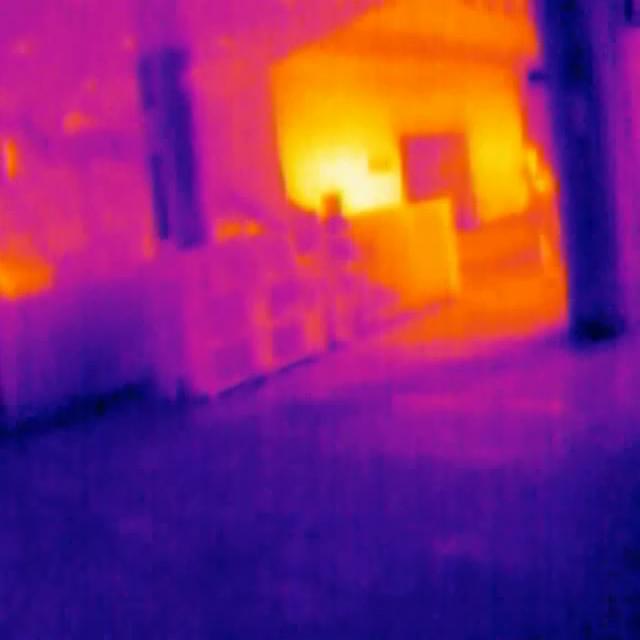
Detected objects:
label: person